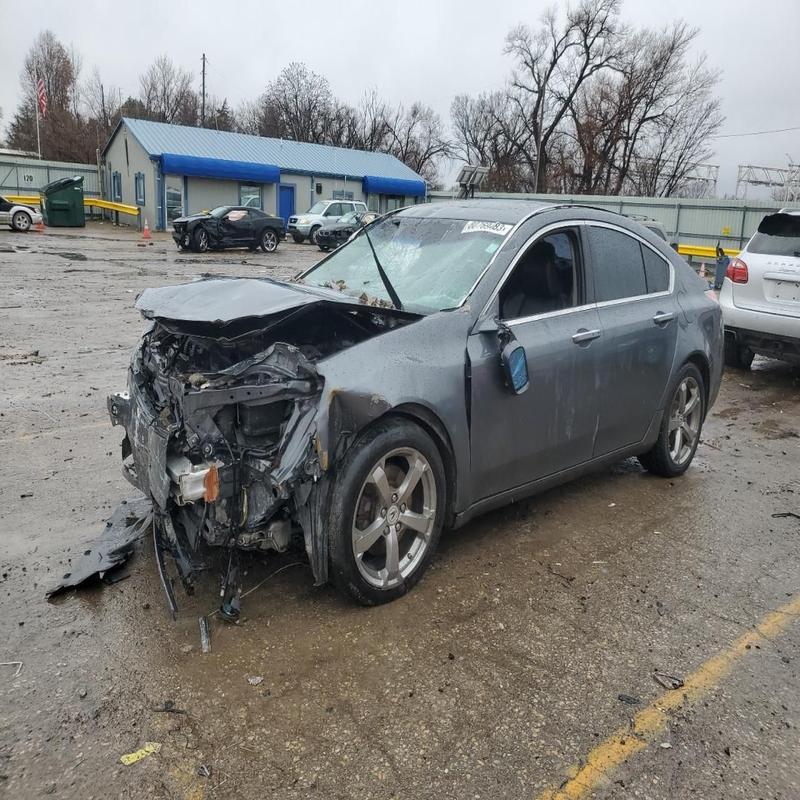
Aucun dommage détecté.
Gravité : aucun